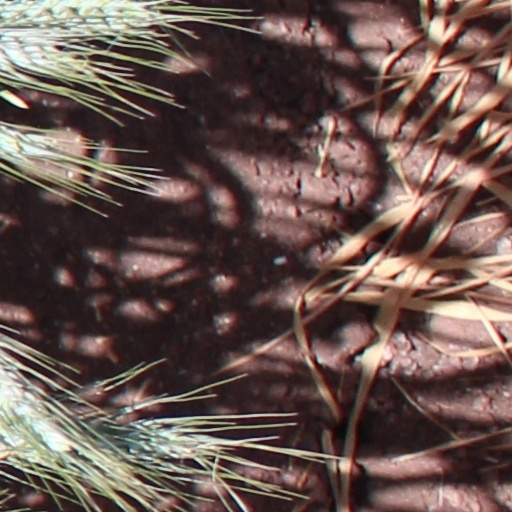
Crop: wheat